Star Trek: Prodigy

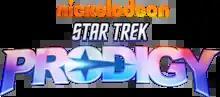

Star Trek: Prodigy is an American animated science fiction television series created by Kevin and Dan Hageman. It is the tenth "Star Trek" series and was released from 2021 to 2024 as part of executive producer Alex Kurtzman's expanded "Star Trek" Universe. "Prodigy" is the first "Star Trek" series to specifically target a younger audience, and the franchise's first solely 3D animated series. It follows a group of young aliens in the 24th century who find the abandoned starship "Protostar" and learn about Starfleet.